Cottingham, East Riding of Yorkshire

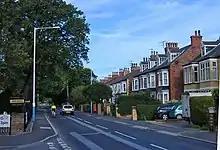
Early 20th century terraces, South Street (2007)

By the 1850s Cottingham was a substantial village, with housing along its main streets of Northgate, Hallgate, King Street, Newgate Street, South Street, and Thwaite Street. The "Provincial Gaslight and Coke Company" was established in the 1850s, building a gas works in the village, north of the railway station, at a cost of £3,258. During the 20th century the gas works site was used for a cloth mill, "Station Mills", owned by "Paley & Donkin" who produced oil press cloths. Additional industry developed on the site north-west of the station, including a saw mill. As of 2012 the mill building are still extant, and in industrial/commercial use.